Beth midrash

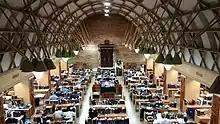

There are generally either benches or chairs for sitting, along with tables on which books are placed. In Lithuanian yeshivas the "beth midrash" will have "shtenders" (standing desks resembling lecterns; the Yiddish word is derived from the German "Ständer").